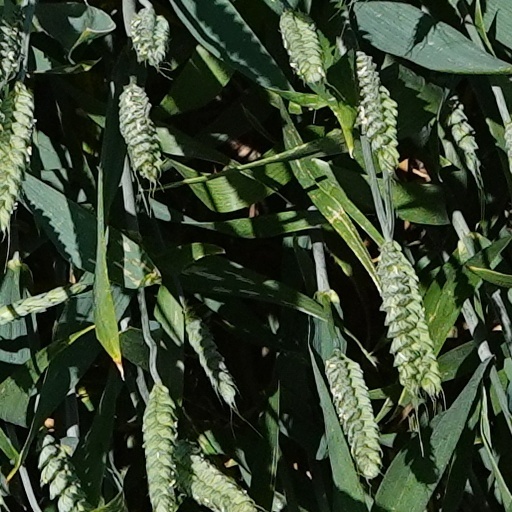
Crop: wheat